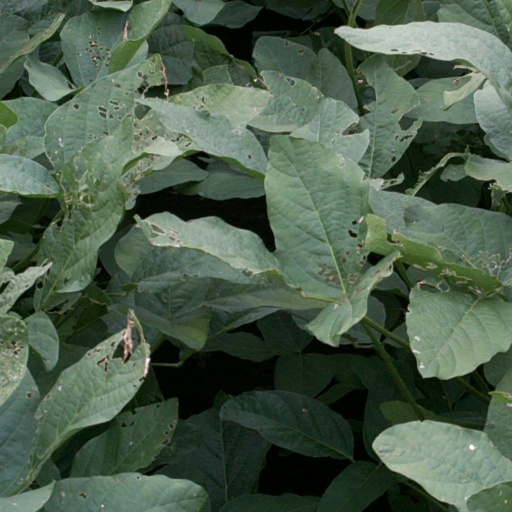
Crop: soybean